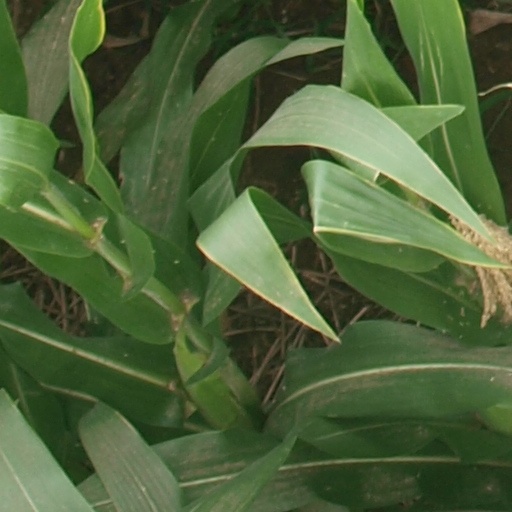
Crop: maize; corn